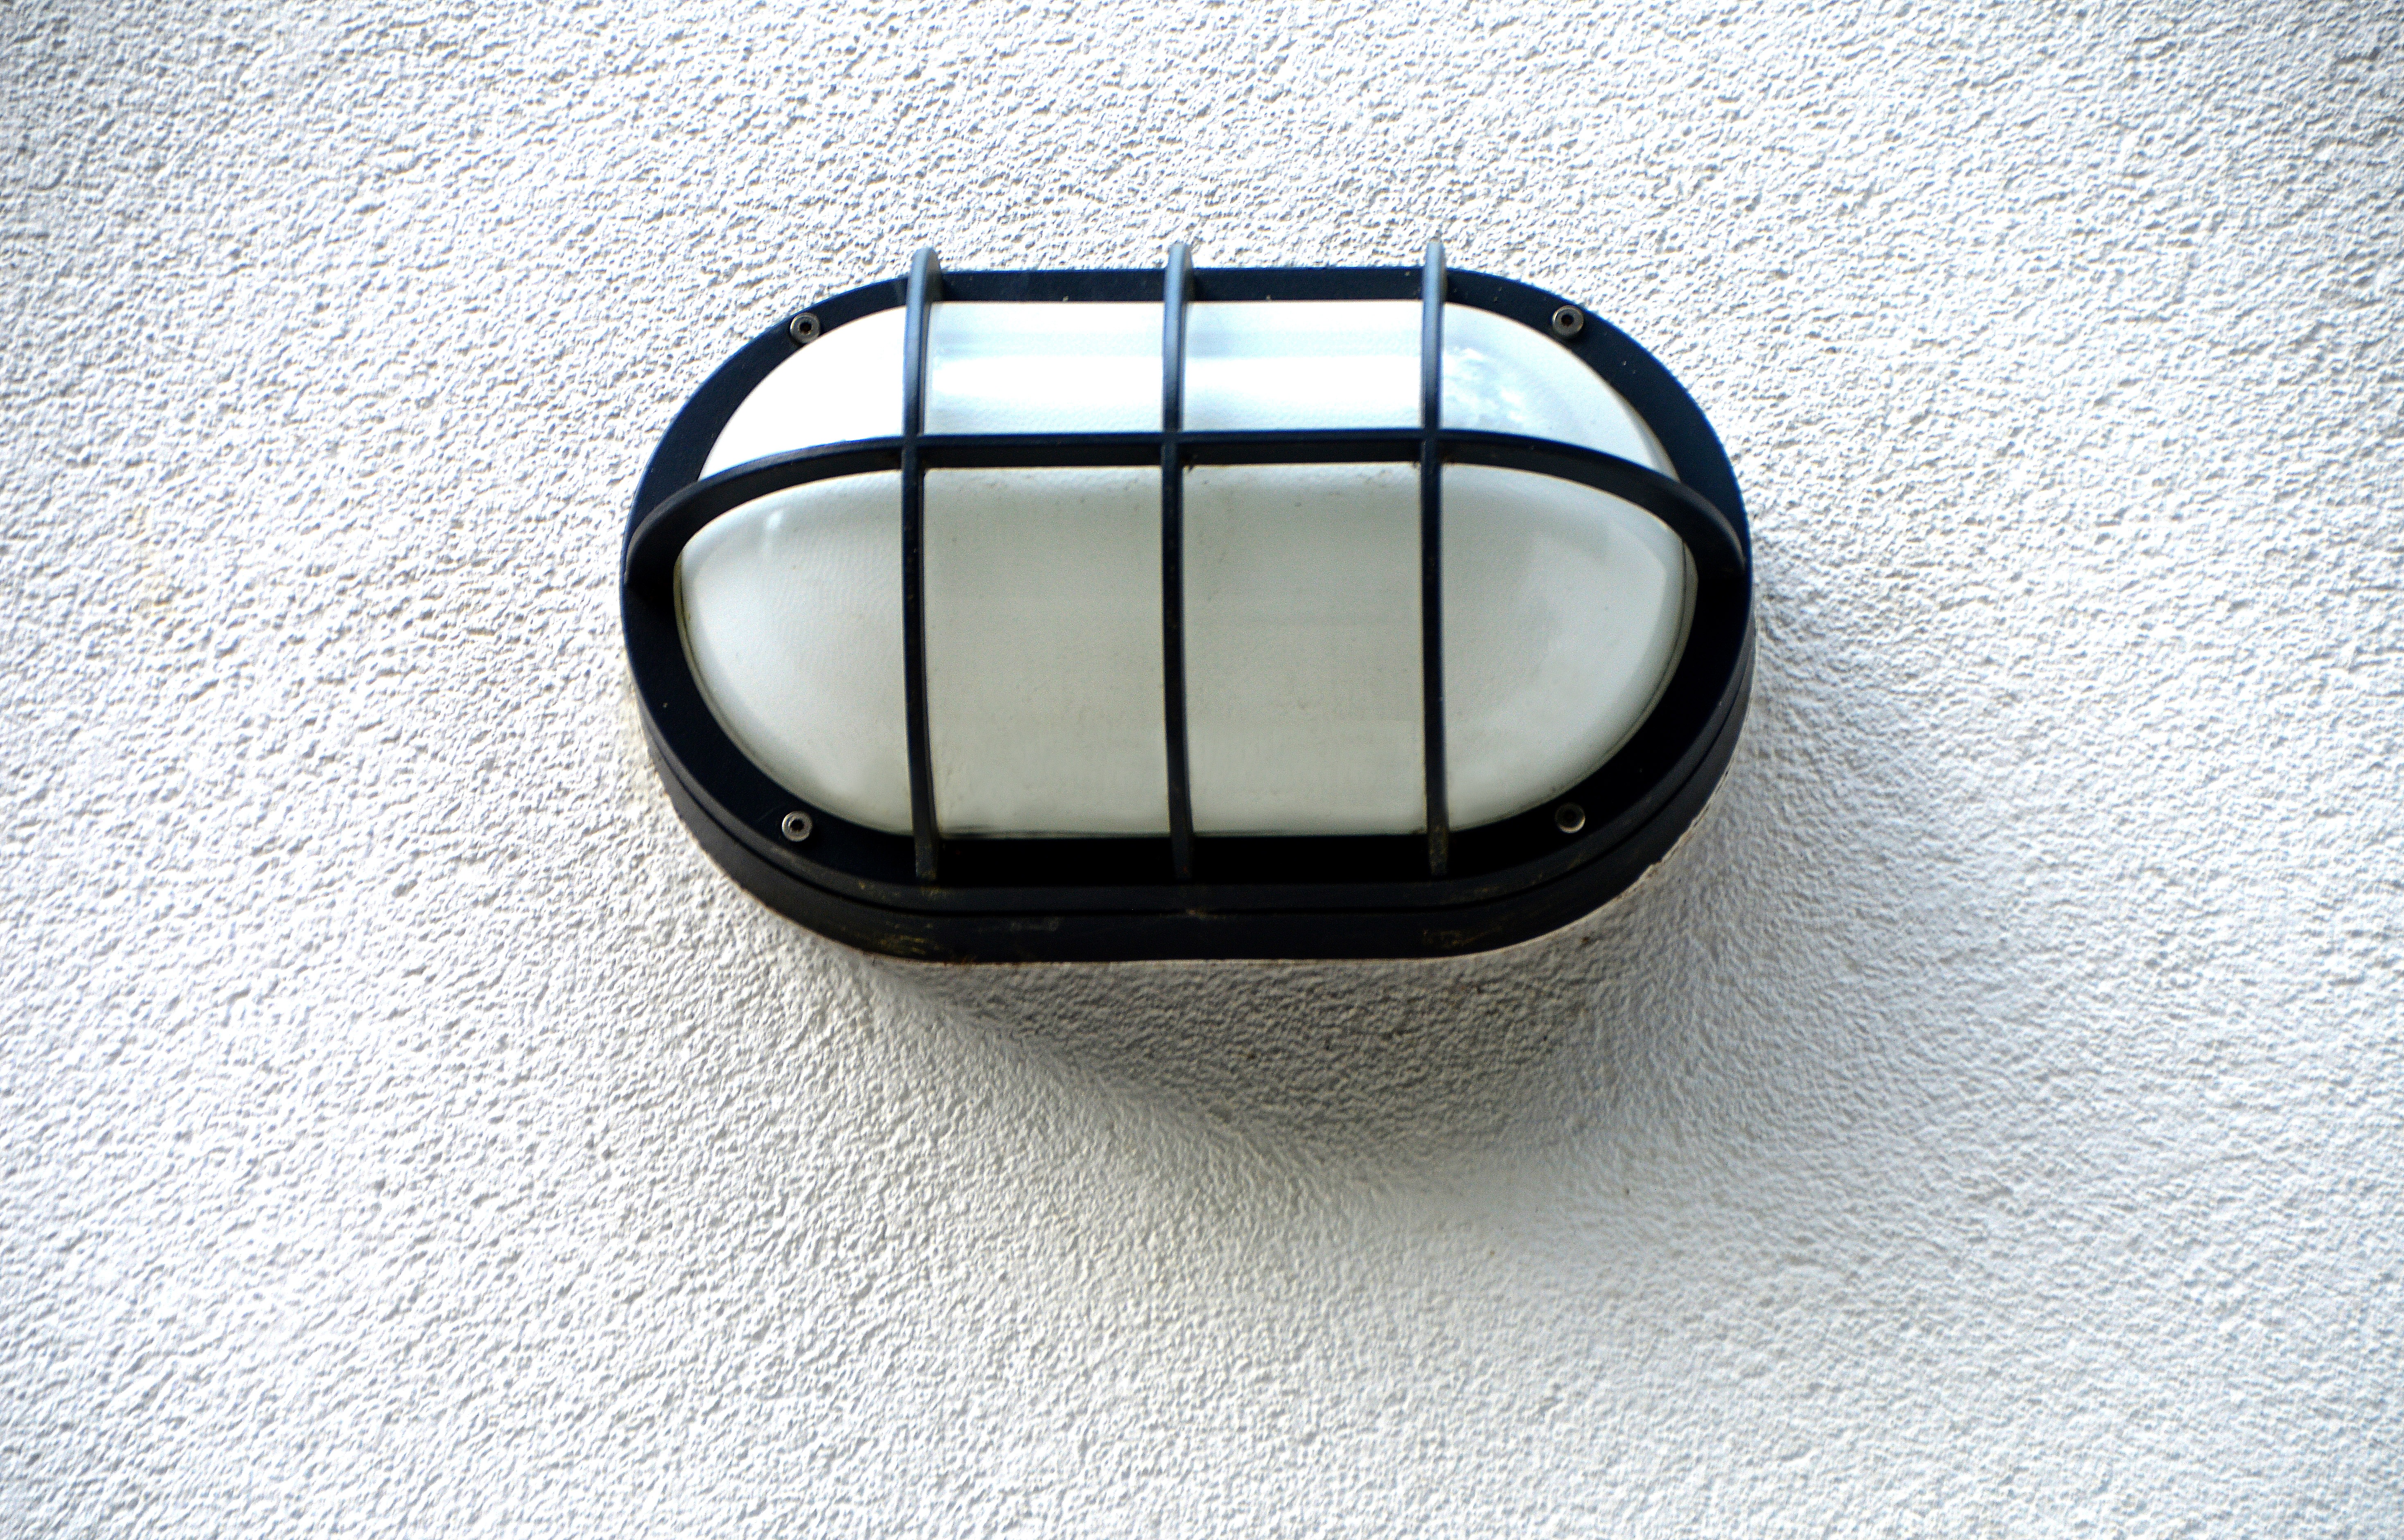
hand, structure, texture, exit, material, product, design, eye, glasses, graphic, organ, power supply, material collection, on the wall, entity, power saving, light off, energy crisis, outdoor lamp, construction lamp